Bungaree

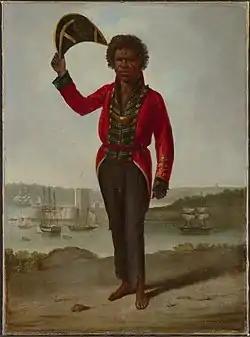
1826 portrait of Bungaree by Augustus Earle

Bungaree, or Boongaree ( – 24 November 1830), was an Indigenous Australian man from the Broken Bay region north of Sydney, who was known as an explorer, entertainer, and Aboriginal community leader. He is also significant in that he was the first person to be recorded as an Australian, and the first Australian-born person to circumnavigate the Australian mainland.